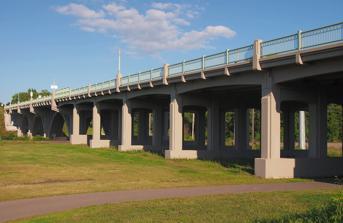
Building: Faribault Viaduct
Country: United States of America
Year built: 1937
United States historic place Faribault Viaduct U.S. National Register of Historic Places The Faribault Viaduct Show map of Minnesota Show map of the United States Nearest city Faribault, Minnesota Coordinates 44°17′27″N 93°16′0″W / 44.29083°N 93.26667°W / 44.29083; -93.26667 ( Faribault Viaduct ) Built 1937 NRHP reference No. 89001848 Designated November 6, 1989 The Faribault Viaduct is a reinforced concrete highway bridge which carries Minnesota State Highway 60 over the Straight River in Faribault, Minnesota , United States. It was constructed in 1937 by the Works Progress Administration with Art Deco / Classical Revival ornamentation, one of the last major examples in the state. The bridge has also been described as Moderne in style. When listed on the National Register of Historic Places in 1989, it was noted as a civic project linking a city divided by a river and rail corridor. The bridge was rebuilt in 2008-09 and the decks widened, but the original piers and the three arches over the river remain. See also List of bridges on the National Register of Historic Places in Minnesota National Register of Historic Places listings in Rice County, Minnesota References